Victoria Santa Cruz

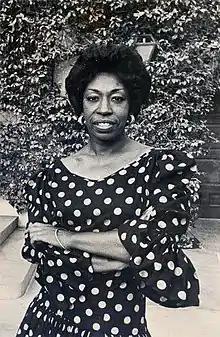
Portrait of Victoria Santa Cruz

Victoria Eugenia Santa Cruz Gamarra (27 October 1922 – August 30, 2014) was an Afro-Peruvian choreographer, composer and activist.